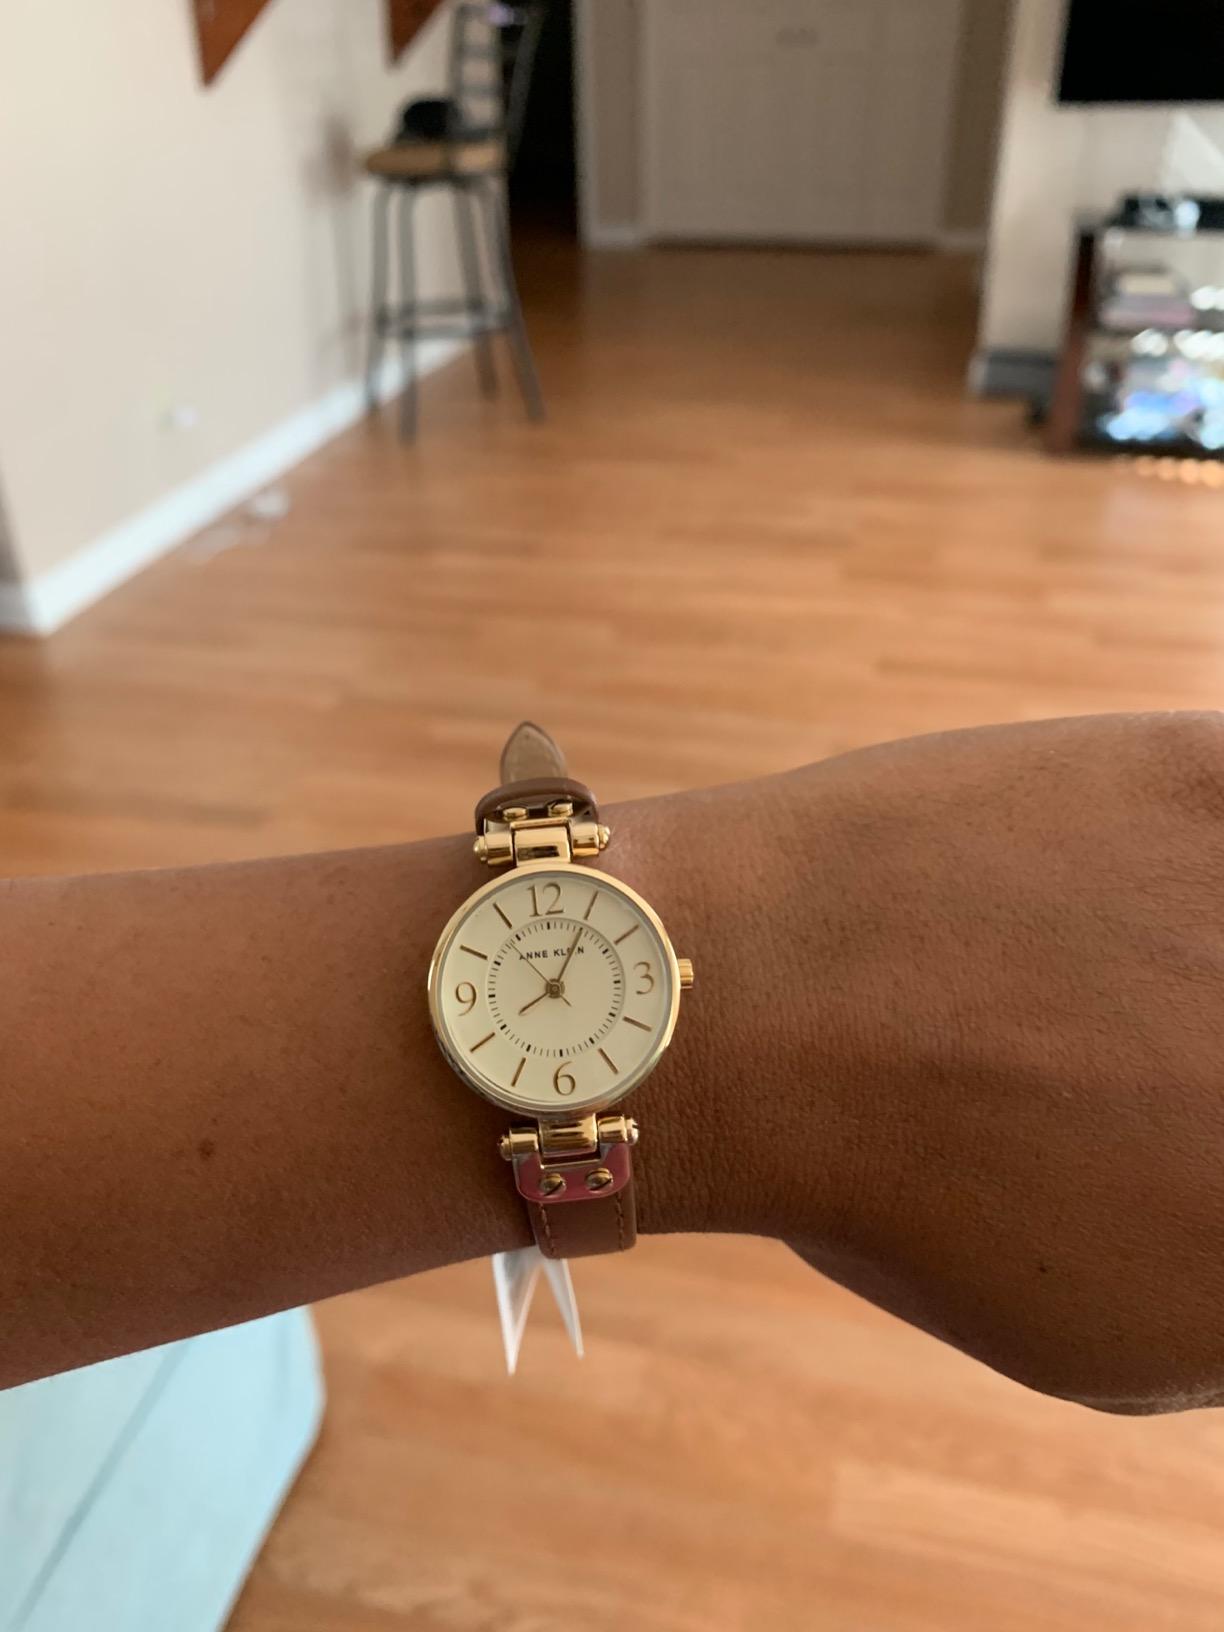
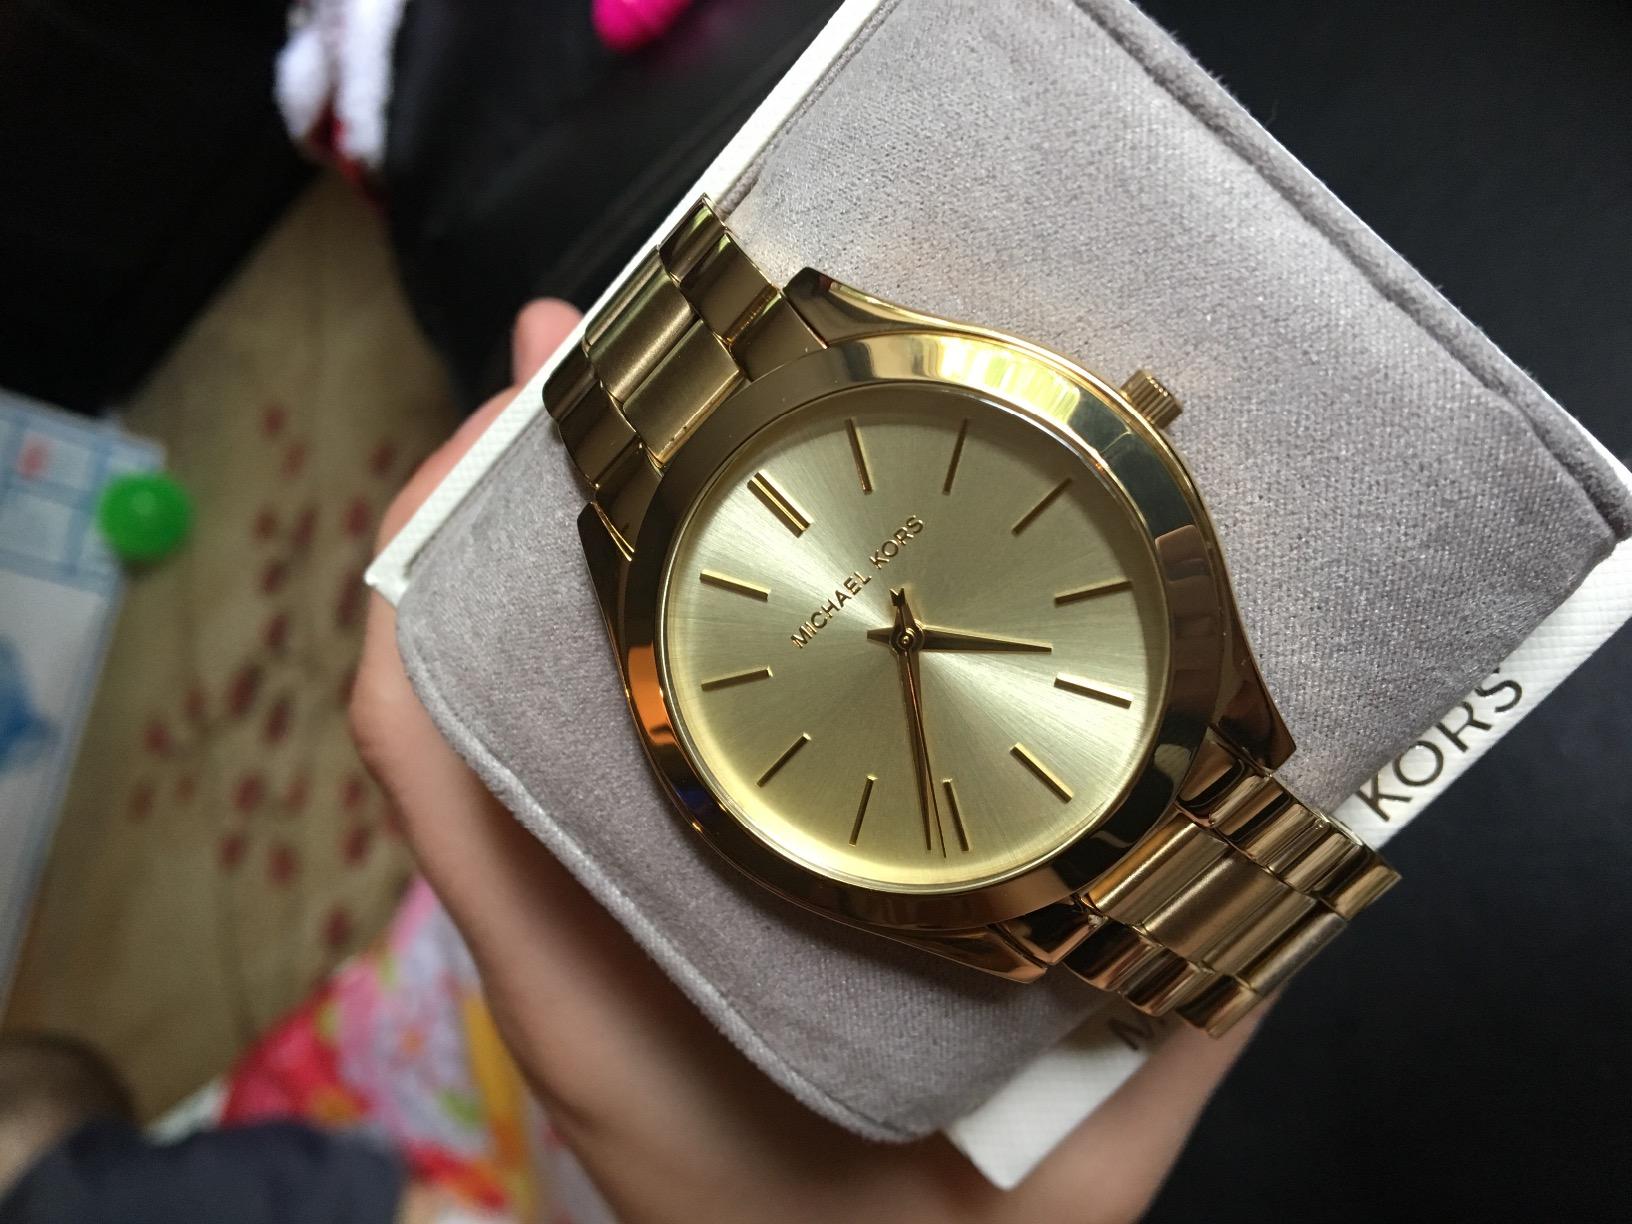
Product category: accessories_watch
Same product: no